Neulehrer

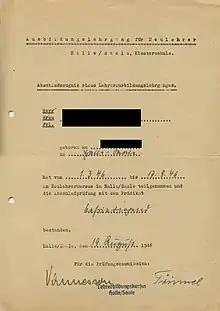
German Democratic Republic course certificate (with hidden name).

Neulehrer (literally "new teacher") was the name given to educational personnel graduating from a course not integrated in a degree, introduced by the Allies in the four occupation zones of Germany from 1945 to 1949. The Allies' goal was to substitute all teachers influenced by Nazi ideology in German schools and guarantee that German youth would receive a pro-democracy education (reeducation and denazification).